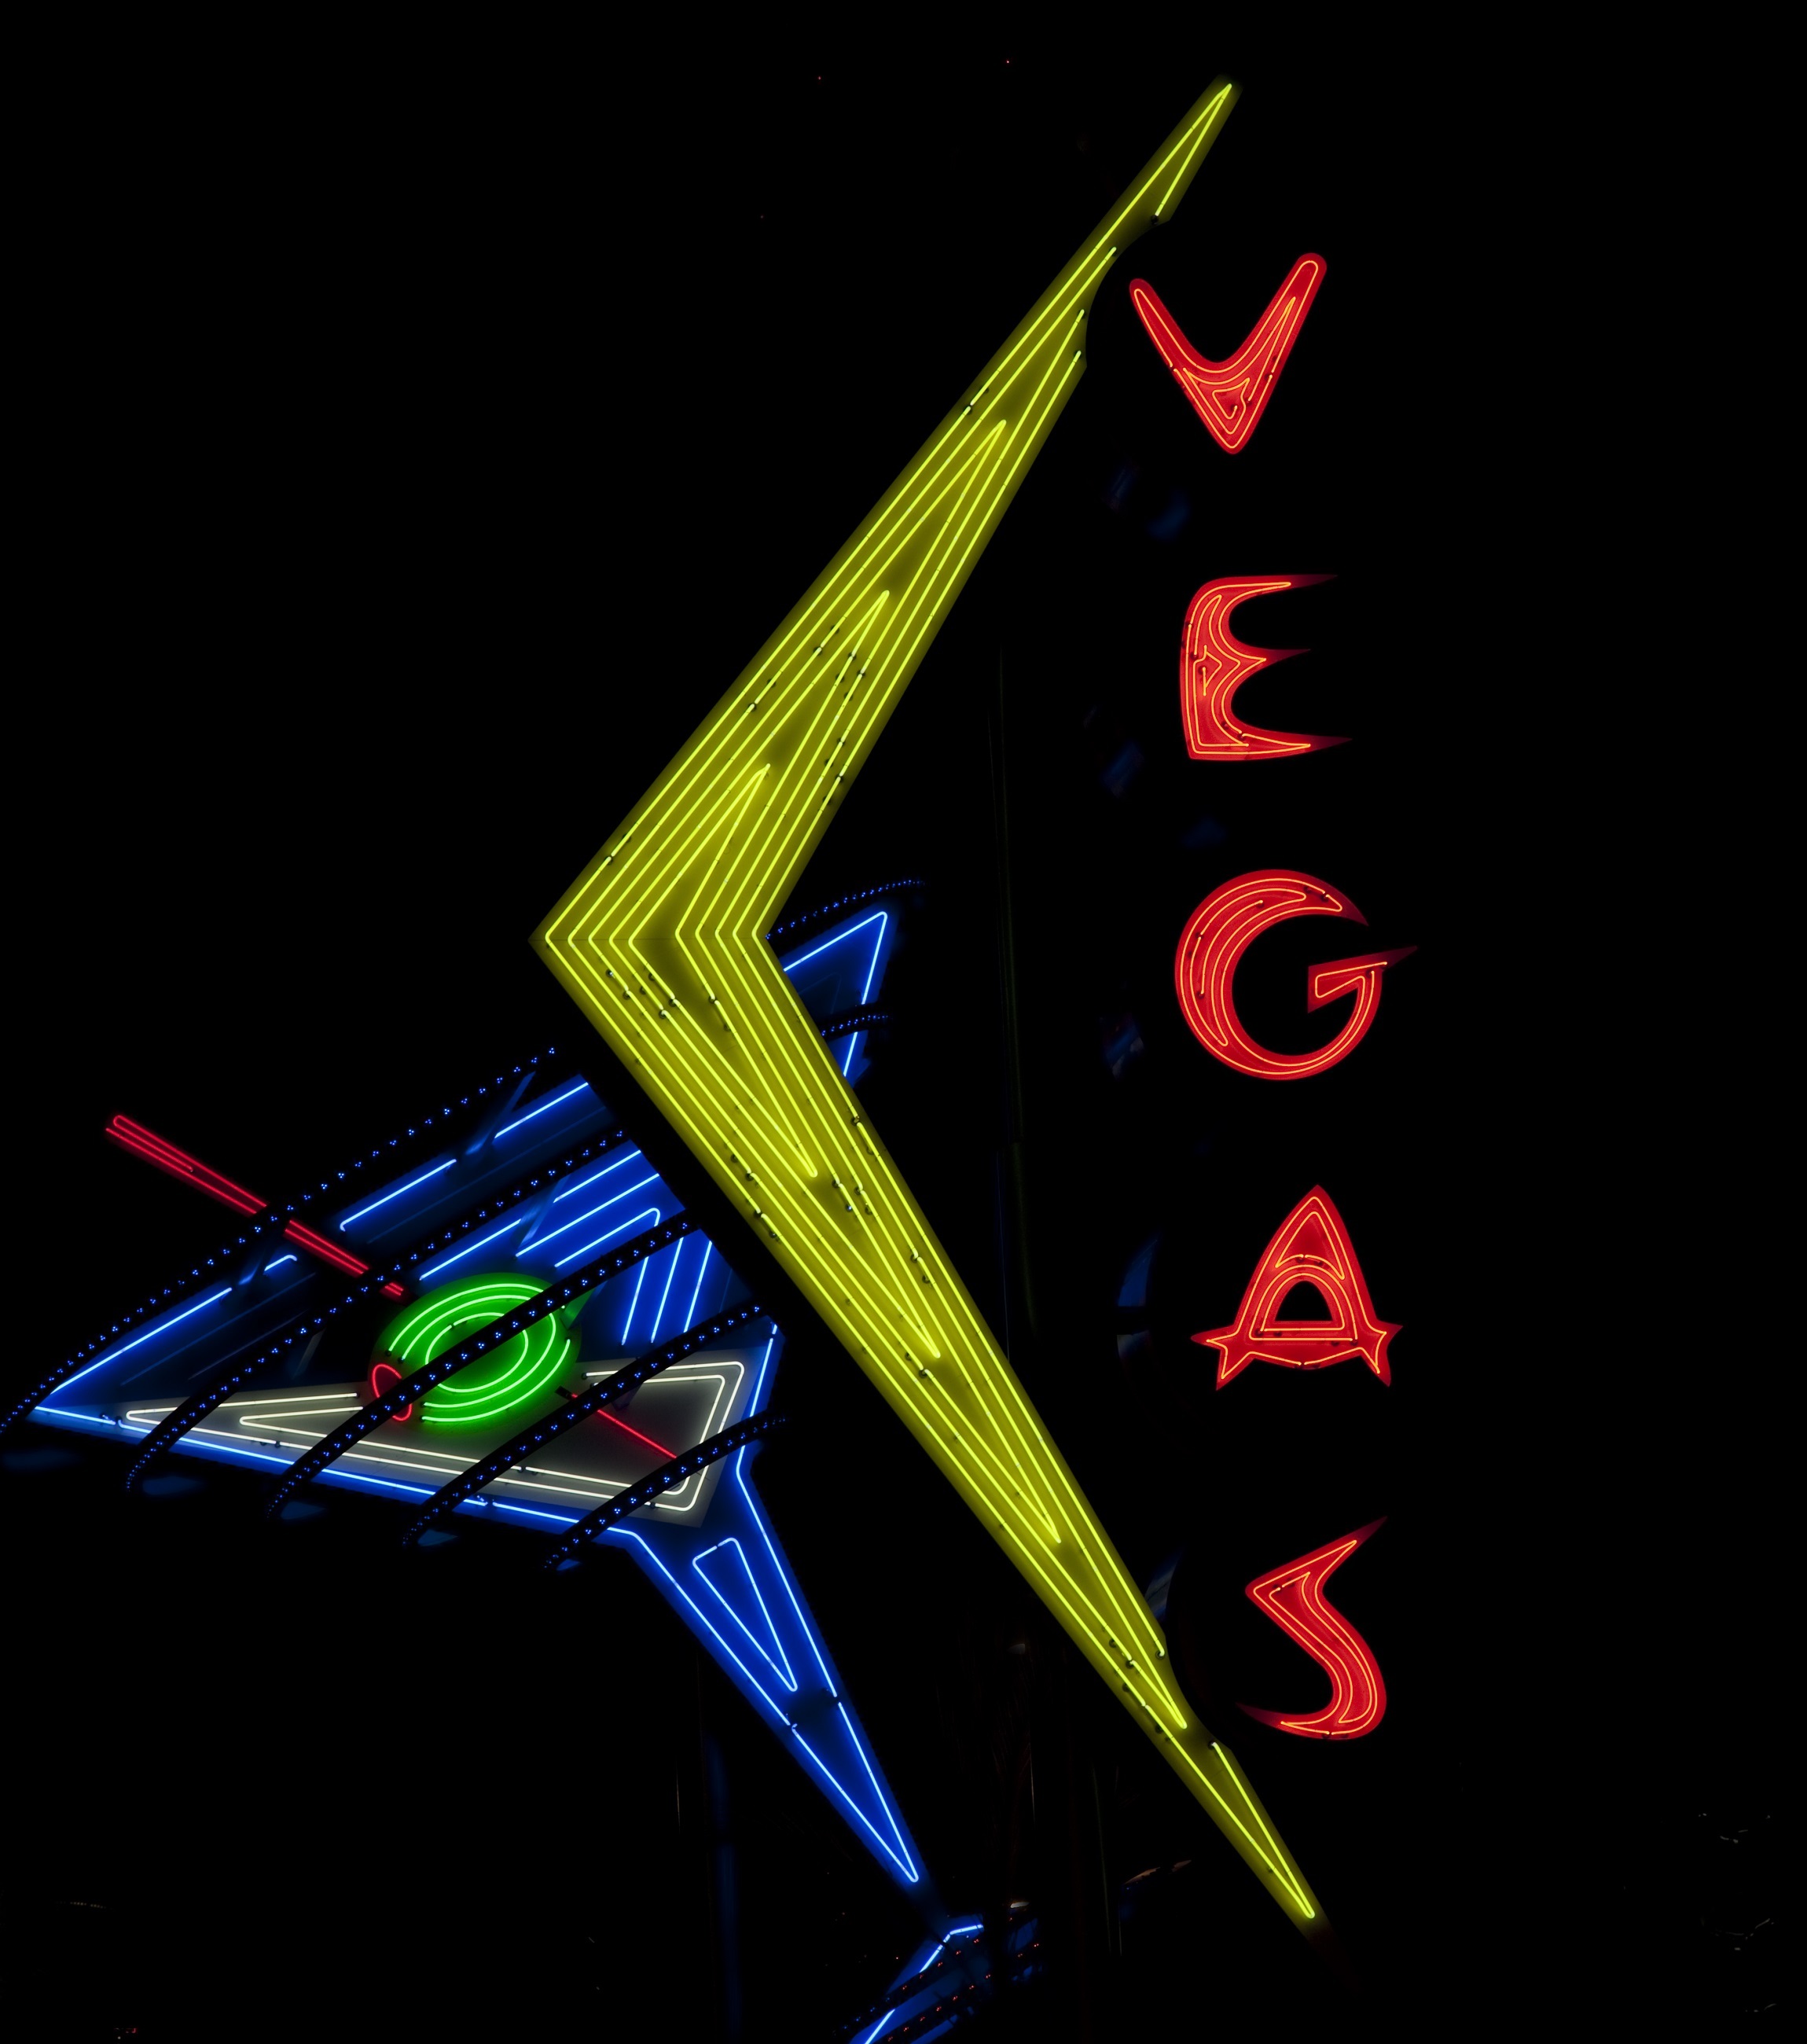
glowing, architecture, night, tourist, recreation, sign, usa, attraction, leisure, signage, neon, neon sign, font, lights, illustration, nevada, las vegas, champagne glass, computer wallpaper